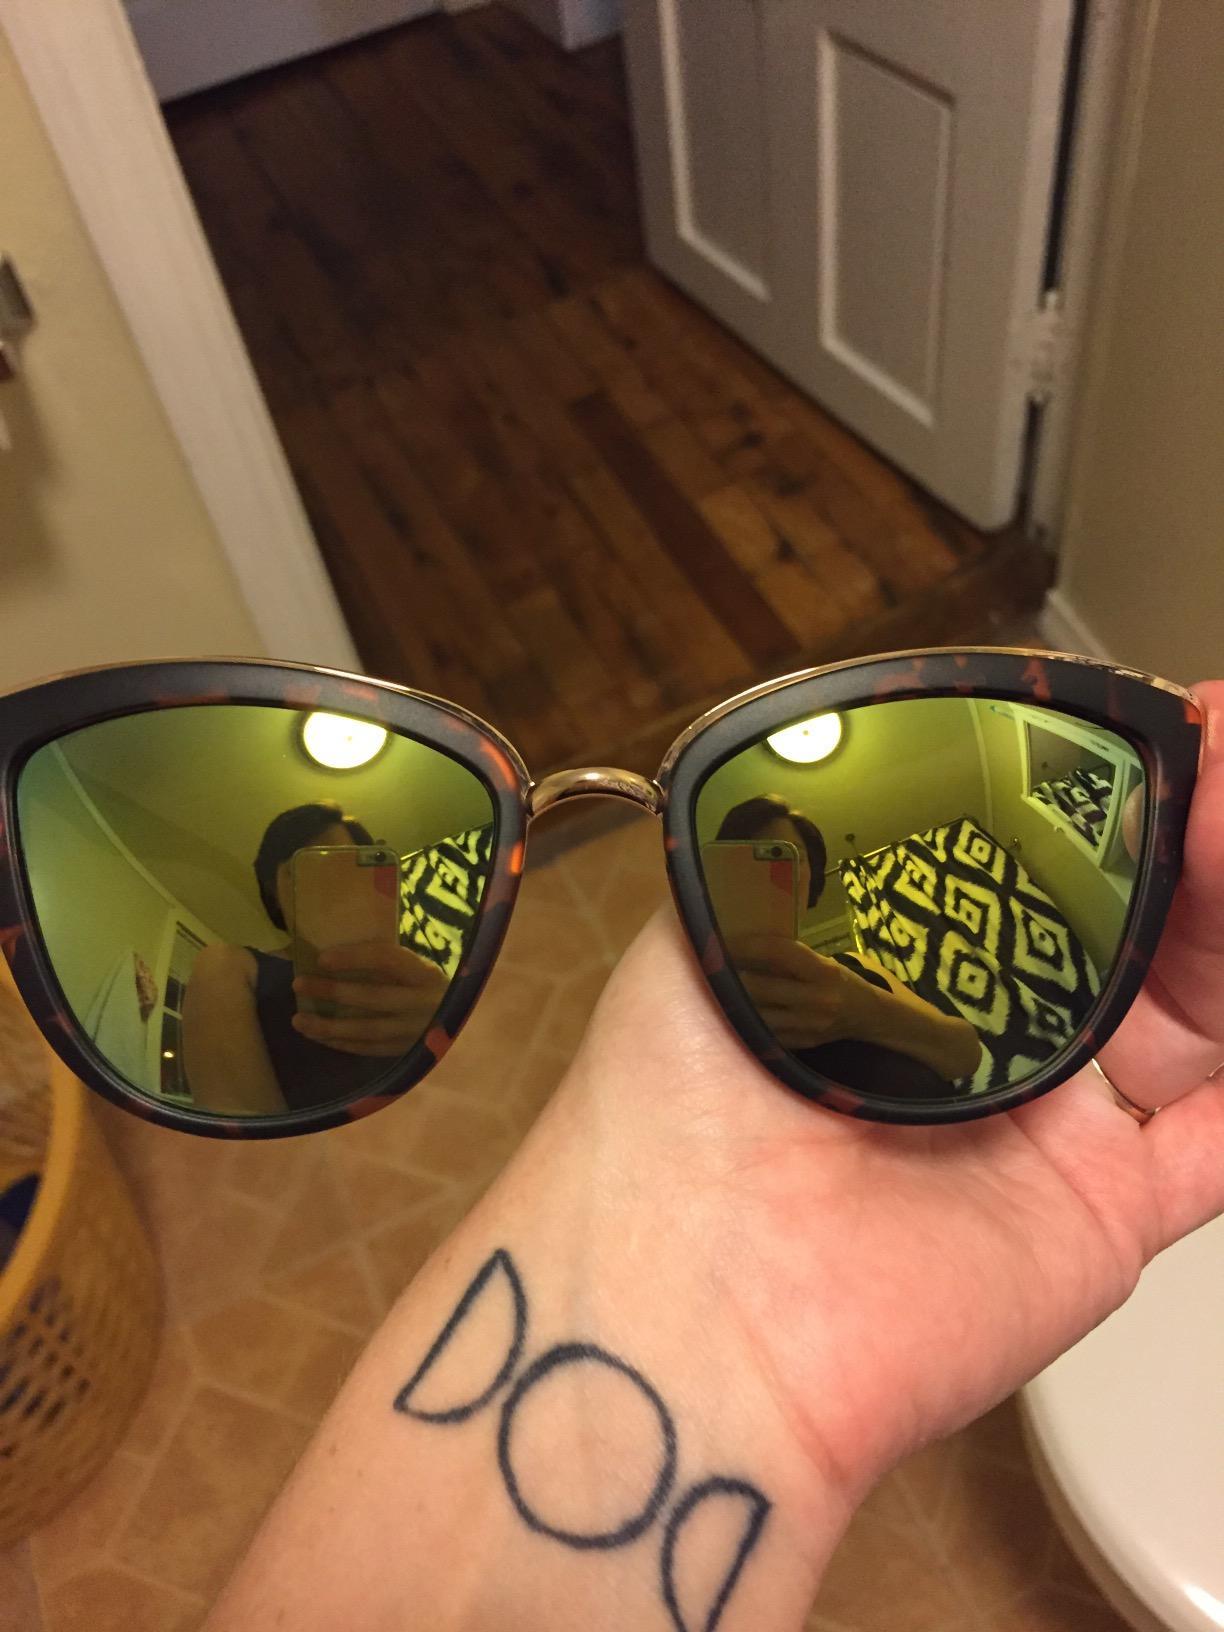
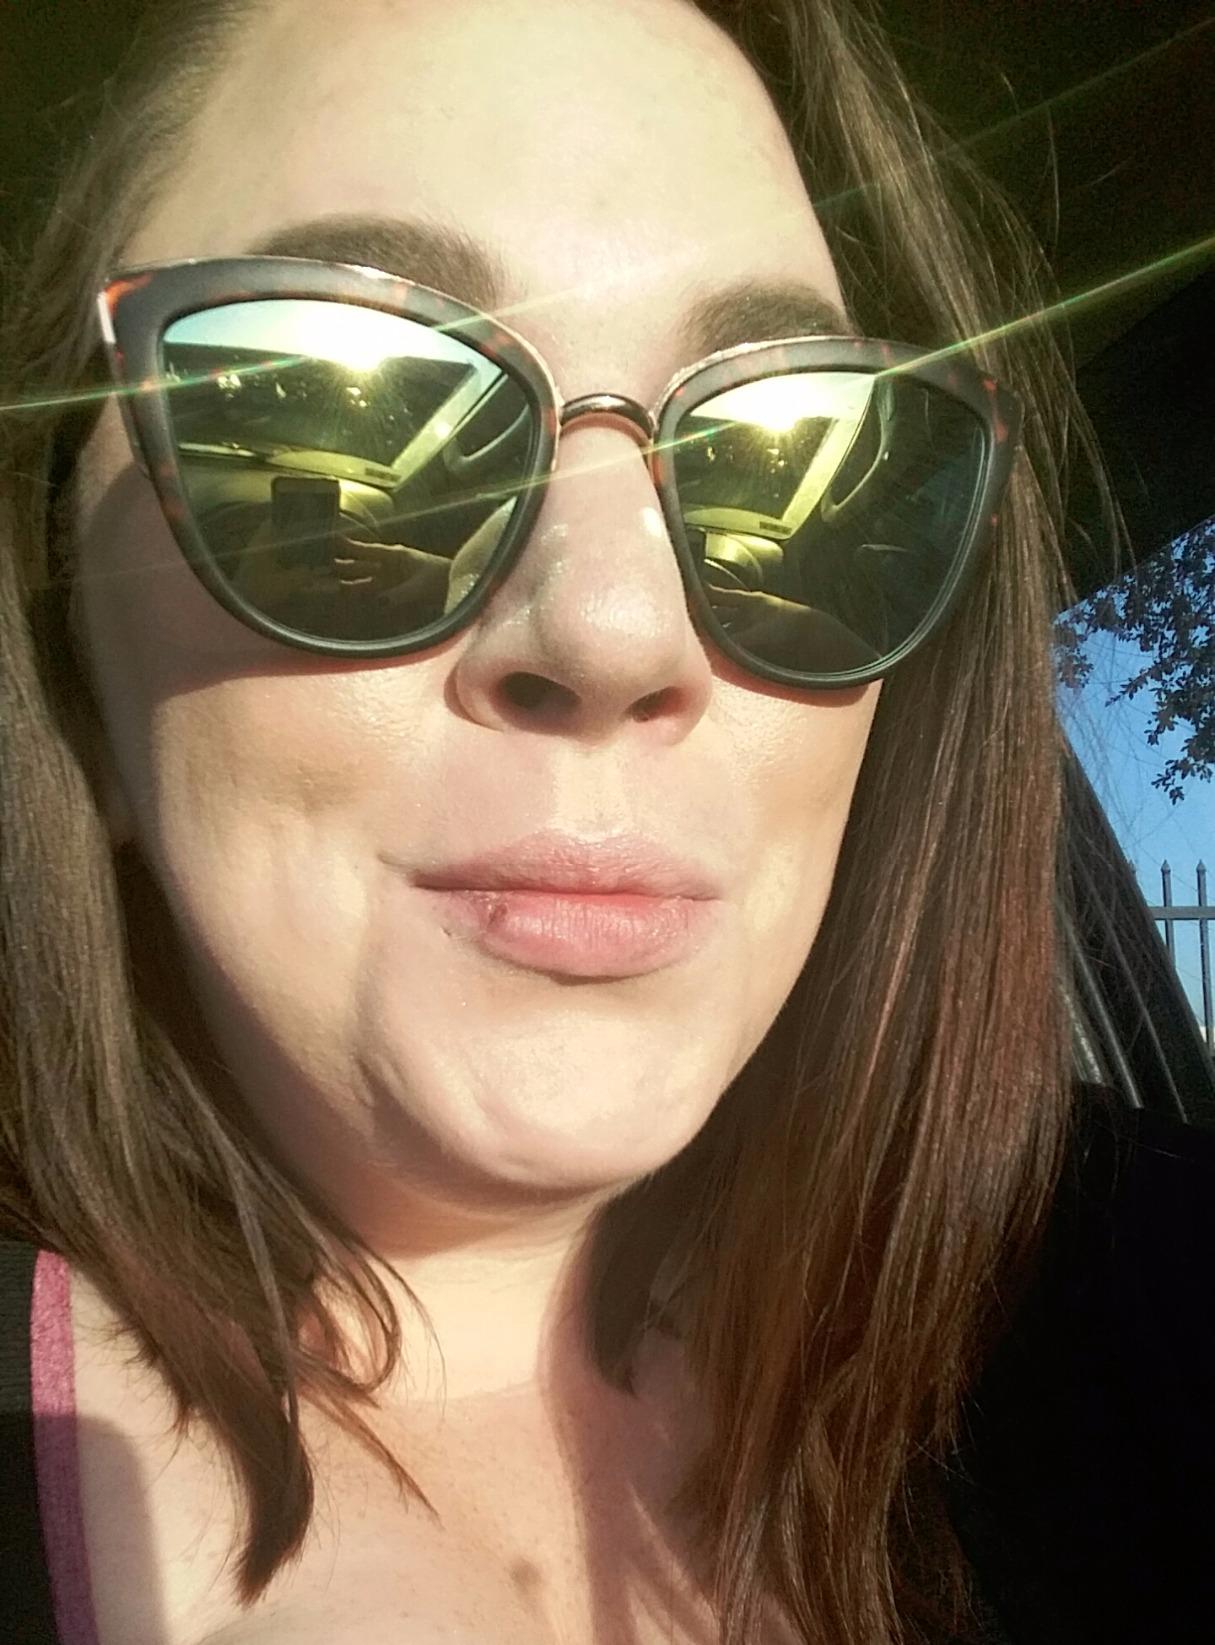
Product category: accessories_sunglasses
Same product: yes